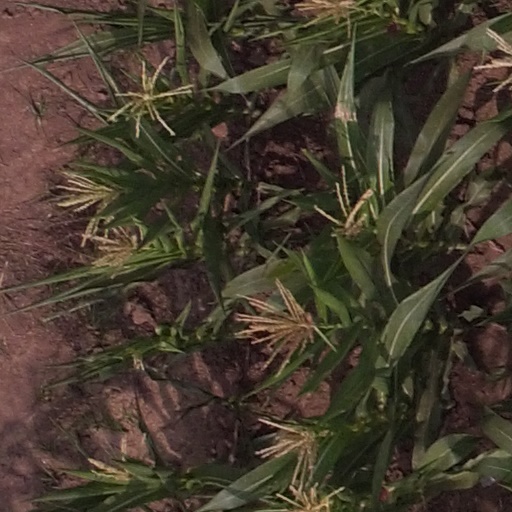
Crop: maize; corn